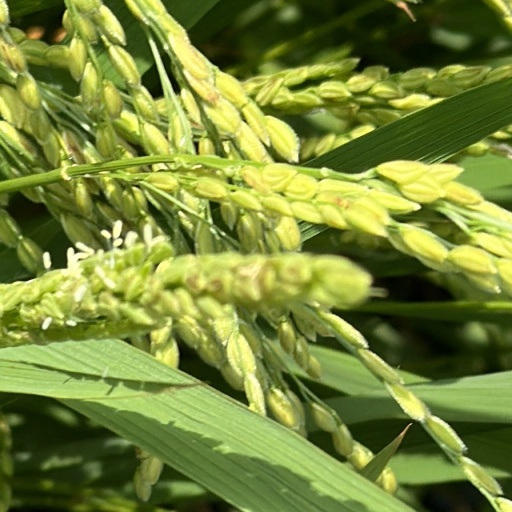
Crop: rice